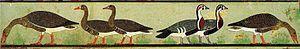
Oies de Meïdoum, Musée égyptien du Caire